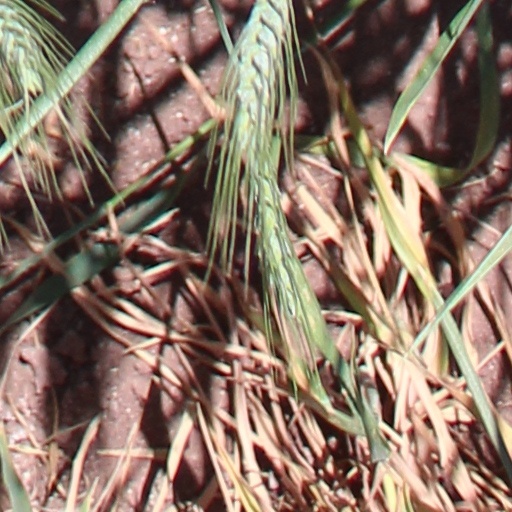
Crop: wheat